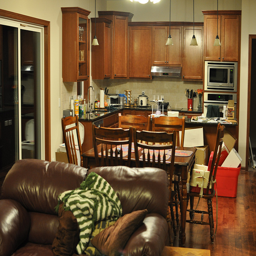
A kitchen with a dining room table and a sitting area
a couch a table with chairs and a microwave
The kitchen is next to the dining room and living room.
A leather couch sitting next to a table with lots of chairs.
A couch that is in a living room with pillows on it.